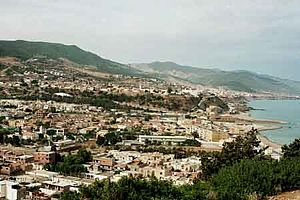
Ténès
Ténès set mod vest
Ténès er en havneby ved Middelhavet i Algeriet. Byen ligger ved floden Alalas udløb i havet.